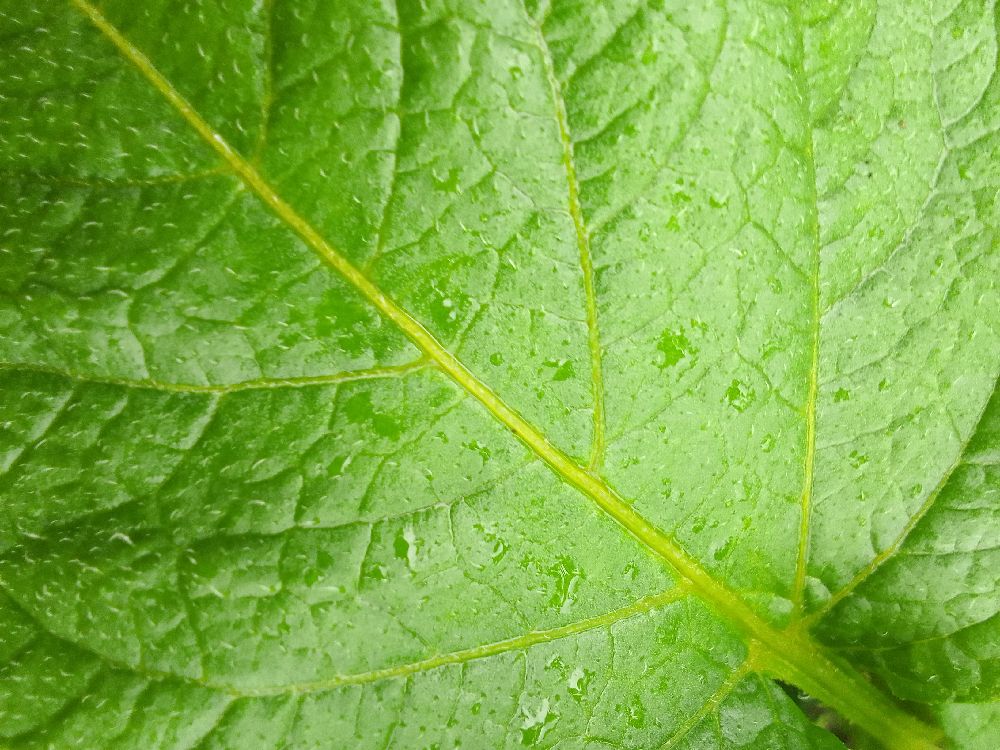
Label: Healthy